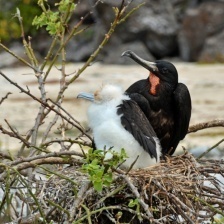
Species: FRIGATE
Scientific name: FREGATIDAE